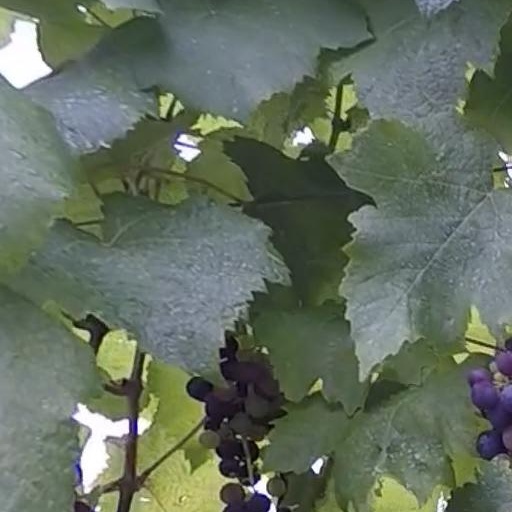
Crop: grape